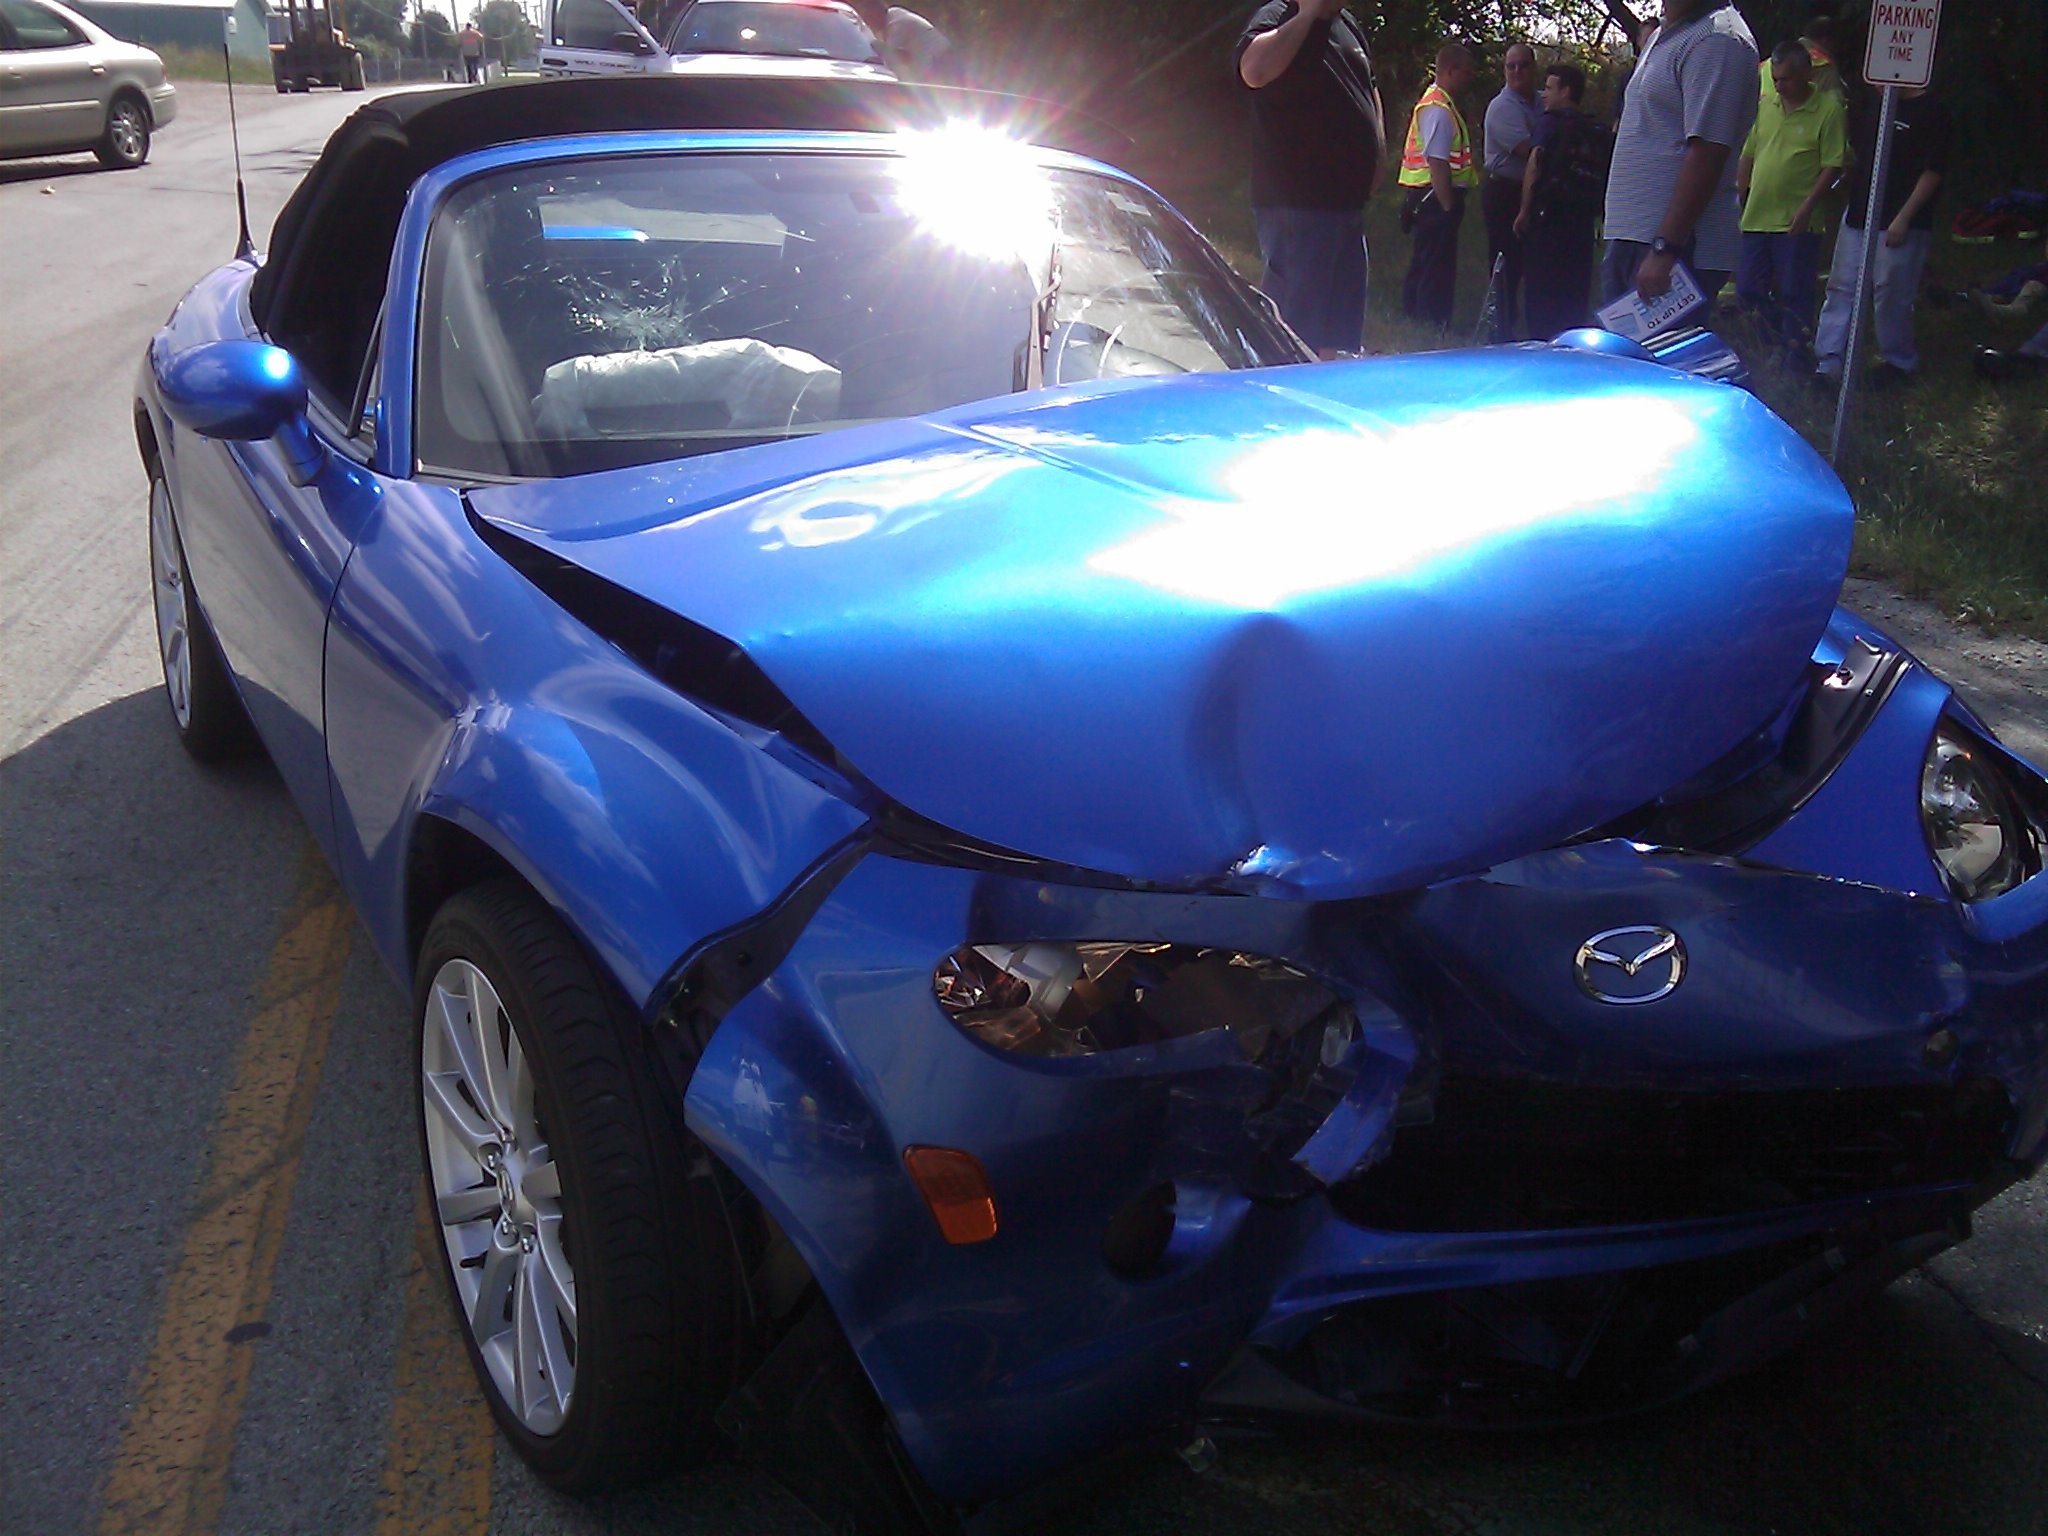
car, wheel, automobile, driving, repair, vehicle, broken, auto, smashed, wreckage, crash, hood, bumper, drunk, crushed, collision, accident, crush, mazda, wreck, damage, emergency, smash, dent, auto show, sport utility vehicle, land vehicle, crashed, automobile make, automotive exterior, mid size car, compact sport utility vehicle